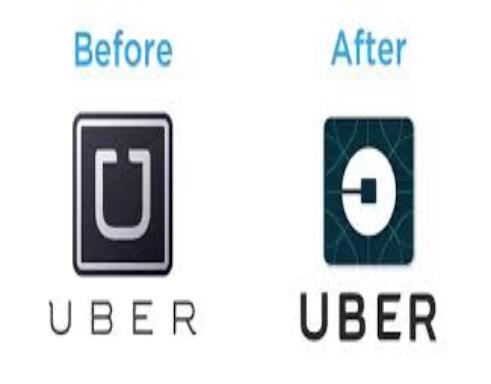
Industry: Others